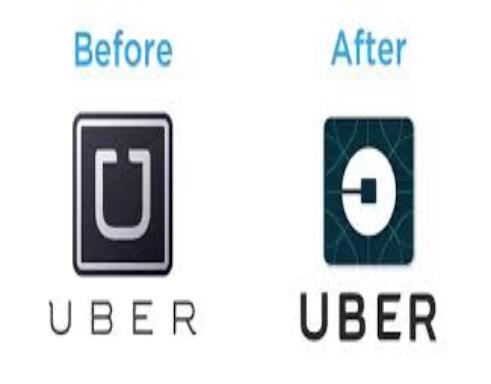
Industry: Others